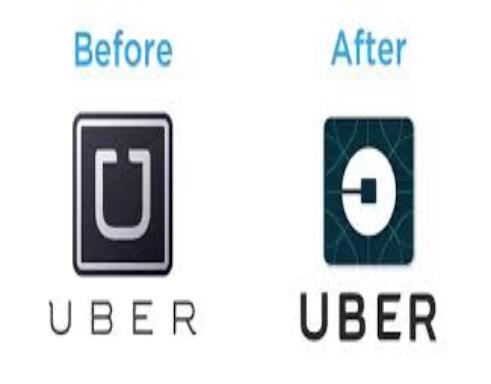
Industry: Others